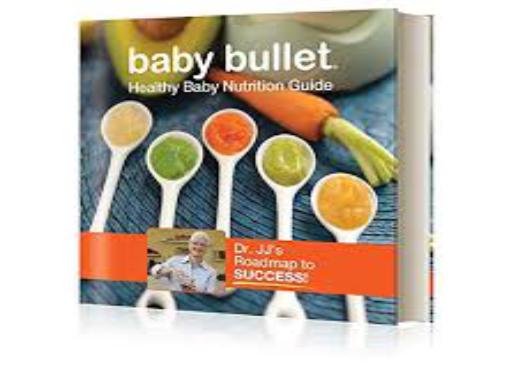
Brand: baby bullet
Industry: Necessities